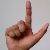
The image shows a hand gesture representing the letter 'L' in Indian Sign Language.